Fleet review

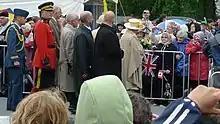
Queen Elizabeth II in Halifax, Nova Scotia a day prior to reviewing the fleet assembled there to commemorate the 100th anniversary of the Royal Canadian Navy

In Canada, fleet reviews may take place on either the Atlantic or Pacific coasts, typically in Halifax Harbour for the former and Victoria Harbour for the latter.